Shangmeilin station

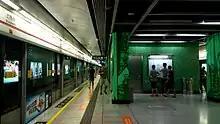
Line 4 platforms

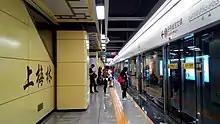
Line 9 platforms

Shangmeilin station is a station on Line 4 and Line 9 of the Shenzhen Metro. Line 4 platforms opened on 16 June 2011 and Line 9 platforms opened on 28 October 2016